Thilo Kehrer

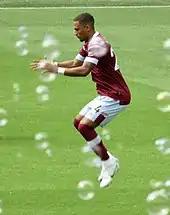
Kehrer ahead of a match with West Ham United

On 17 August 2022, Kehrer signed for West Ham United on a four-year contract with the option of an additional two years. The transfer fee was reported to be £10.1m. He made his West Ham debut on 18 August in the Europa Conference League in a 3–1 home win against Viborg coming on as a substitute for Angelo Ogbonna.